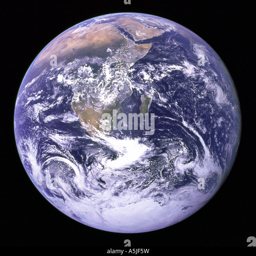
view as seen by the crew traveling toward the moon .